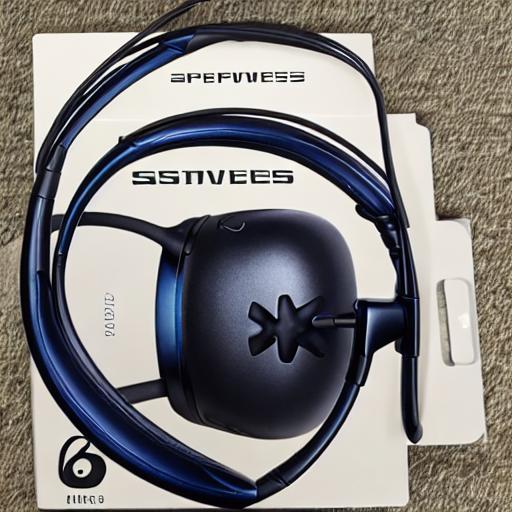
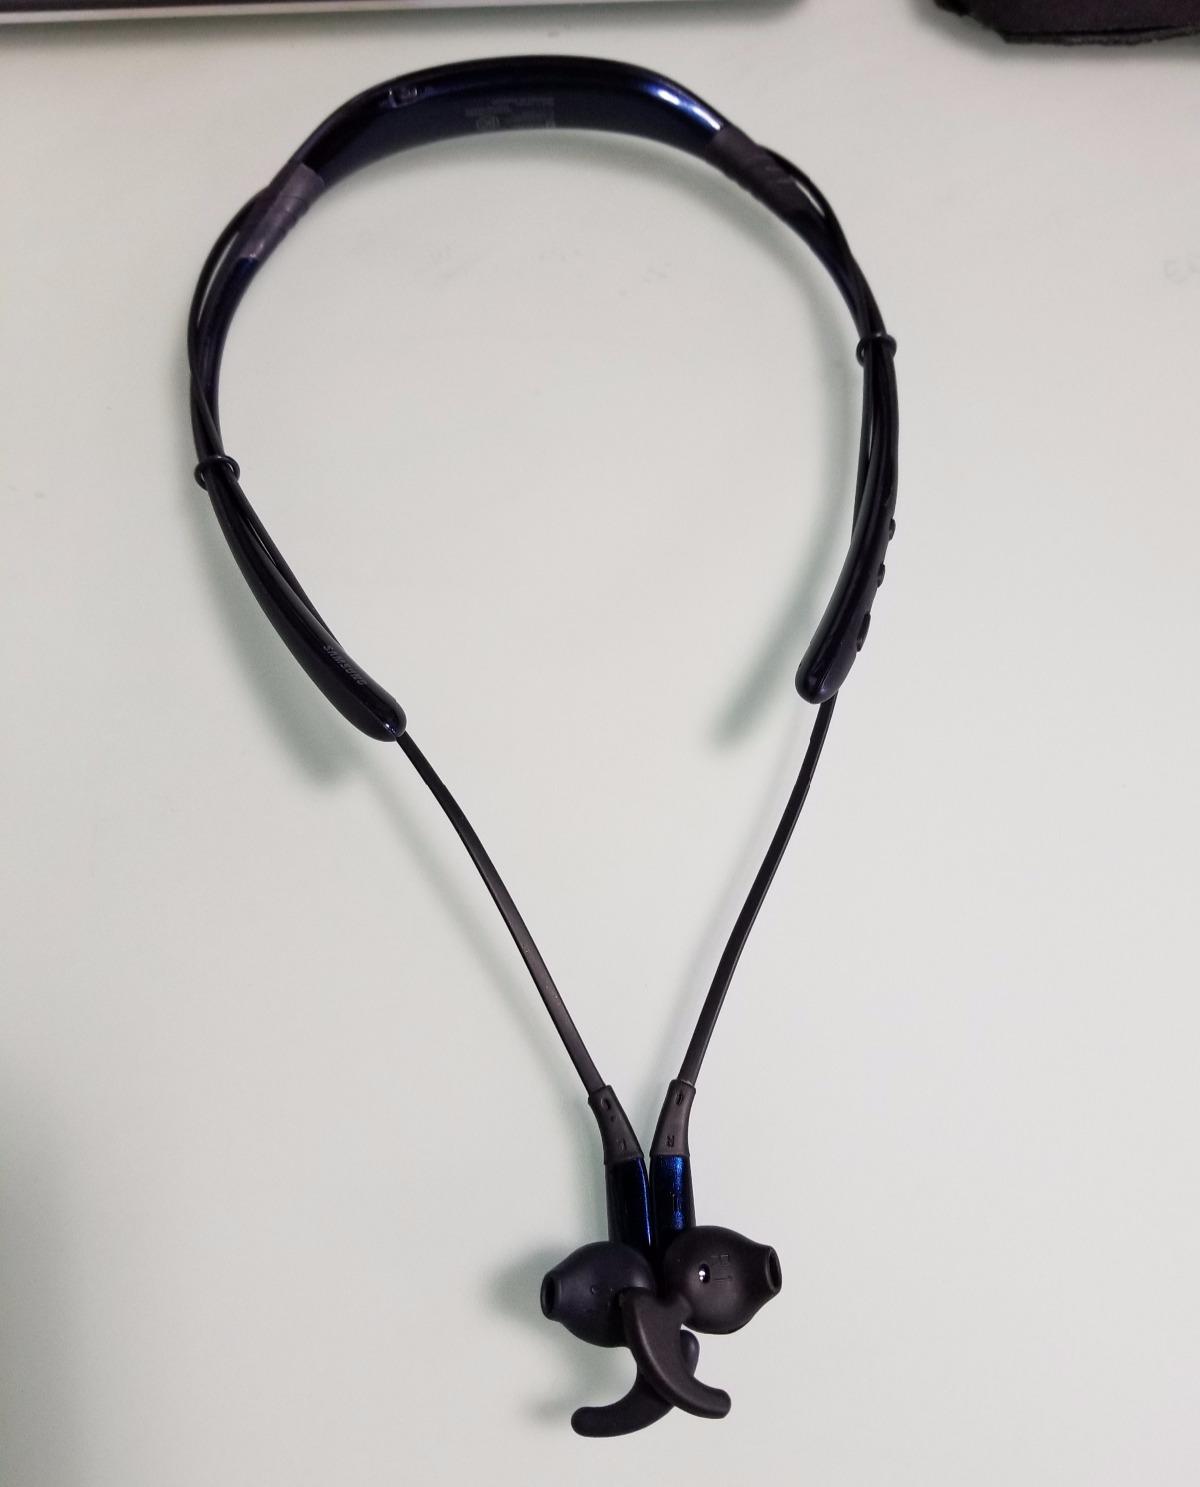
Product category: headphones
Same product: no